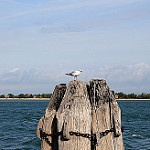
Scene: Outdoor